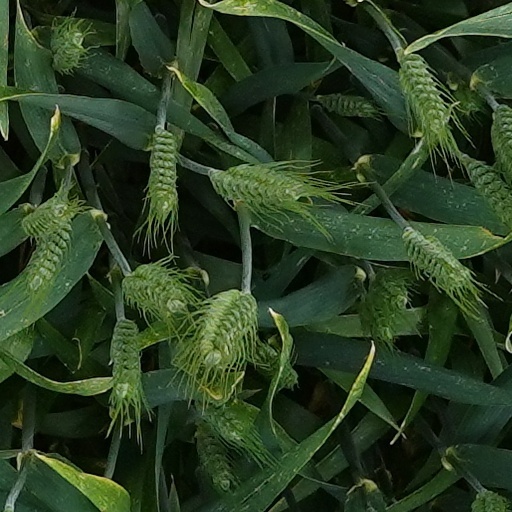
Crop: wheat